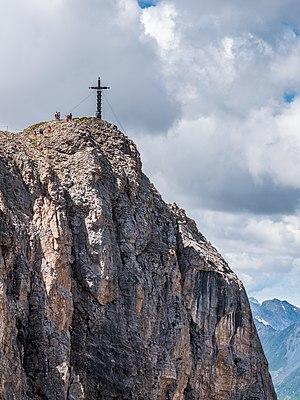
La Greitspitze est une montagne qui s’élève à 2 870 m d’altitude dans le massif de Samnaun, à la frontière entre l'Autriche et la Suisse.